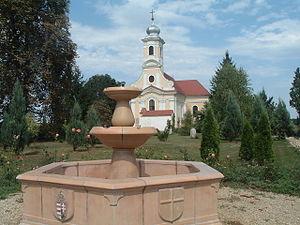
Csákánydoroszló est un village de Hongrie, situé dans le département de Vas. Lors du recensement de 2004, il y avait 1 785 habitants.